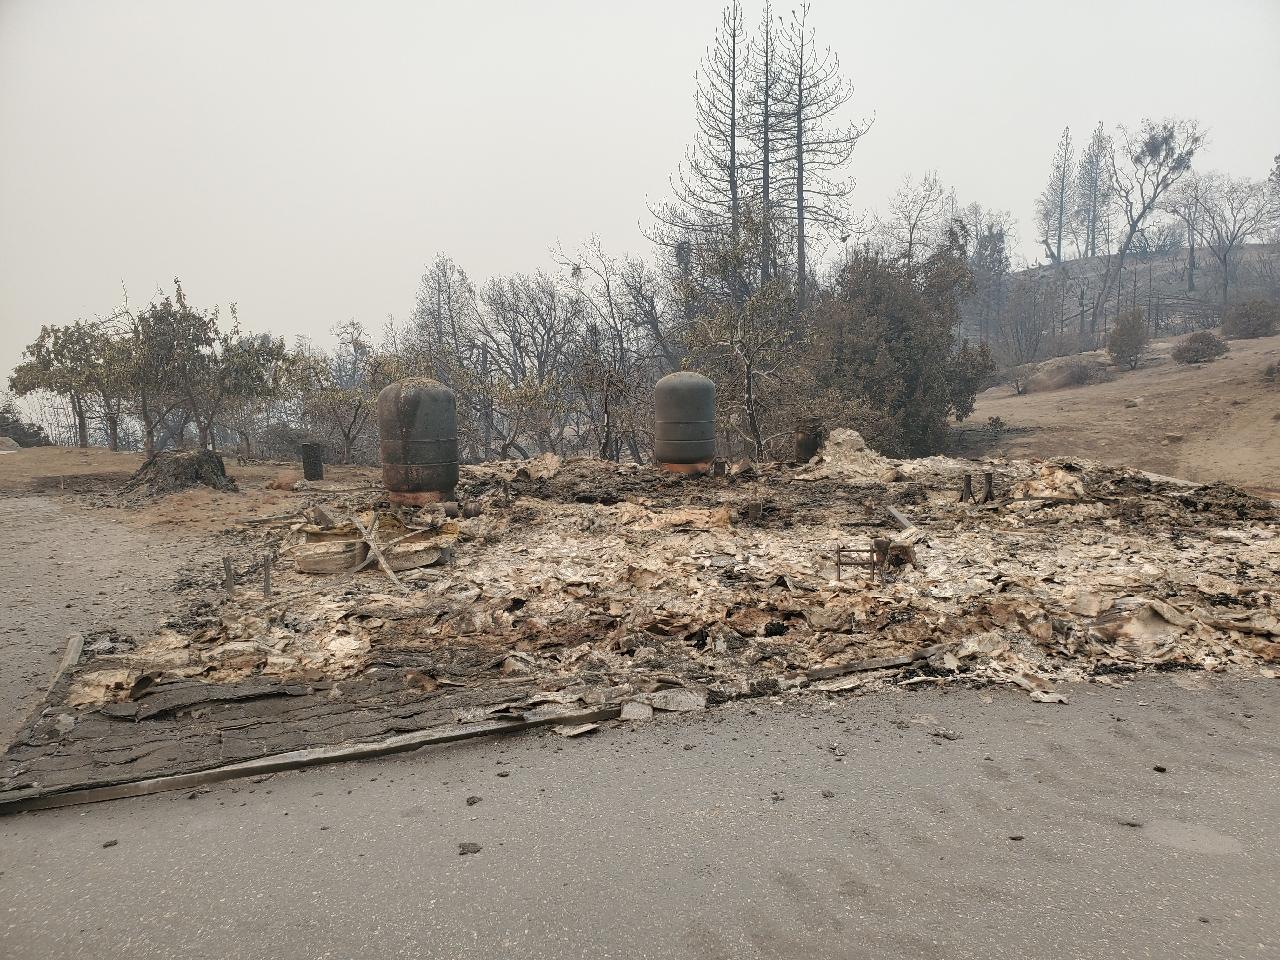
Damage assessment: destroyed